Sky position (RA, Dec in degrees): 167.158, 1.876
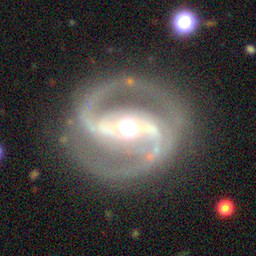
Galaxy morphology: Barred Spiral Galaxies